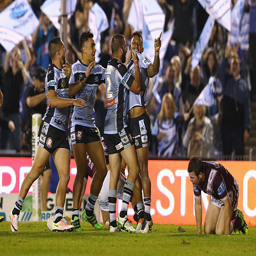
rugby player celebrates with his team mates after scoring a try during the round match .